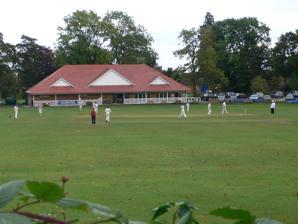
Building: Morda Road
Country: United Kingdom
Year built: 1964
Morda Road Ground information Location Oswestry , Shropshire Establishment 1964 (first recorded match) Team information Shropshire (1964-1980 & 1990-present) As of 15 August 2010 Source: Ground profile Morda Road is a cricket ground in Oswestry , Shropshire .  The first recorded match on the ground was in 1964, when Shropshire played their first Minor Counties Championship match at the ground against the Somerset Second XI .  From 1964 to 2000, the ground  hosted 18 Minor Counties Championship matches. From 2000 to present, the ground has 6 MCCA Knockout Trophy matches. The ground has also held a single List-A match between Shropshire and Northumberland in the 2004 Cheltenham & Gloucester Trophy which was played in 2003. In local domestic cricket, Morda Road is the home ground of Oswestry Cricket Club who play in the Birmingham and District Premier League Division Three. References